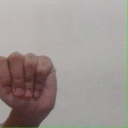
अक्षर: ठ